Tour de France

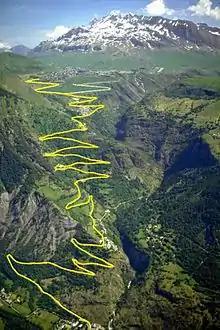
Panorama of the famous 21 bends towards Alpe d'Huez with outline

The leader of the classification is determined the same way as the general classification, with the riders' times being added up after each stage and the eligible rider with lowest aggregate time is dubbed the leader. The Young rider classification is restricted to the riders that will stay under the age of 26 in the calendar year the race is held. Originally the classification was restricted to neo-professionals – riders that are in their first three years of professional racing – until 1983. In 1983, the organizers made it so that only first time riders were eligible for the classification. In 1987, the organizers changed the rules of the classification to what they are today.